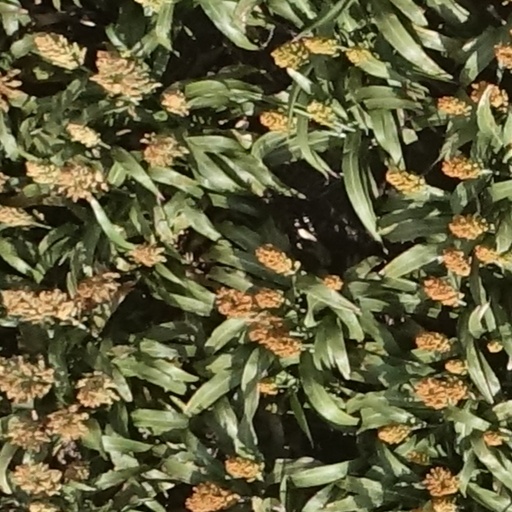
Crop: sorghum